U.S. Route 66

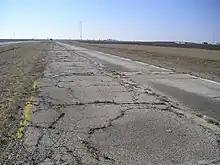
An abandoned early US 66 alignment in central Illinois, 2006

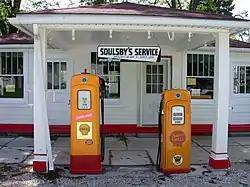
Restored service station in Mt Olive, Illinois

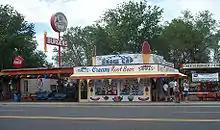
Delgadillo's Snow Cap Drive-In in Seligman, Arizona. The eatery is still a popular tourist stop.

The beginning of the decline for US 66 came in 1956 with the signing of the Interstate Highway Act by President Dwight D. Eisenhower who was influenced by his experiences in 1919 as a young Army officer crossing the country in a truck convoy (following the route of the Lincoln Highway), and his appreciation of the Autobahn network as a necessary component of a national defense system.